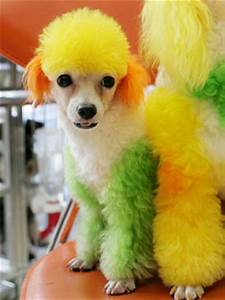
Label: dog